Pikahsso

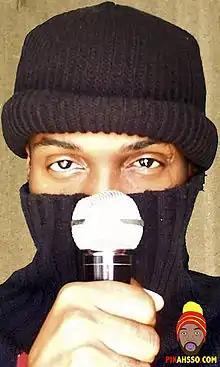
Pikahsso

Terry Wayne Jones Jr. (born February 1, 1970), primarily known by his stage name Pikahsso, is an American hip hop artist from Dallas, Texas.